Boys Republic (band)

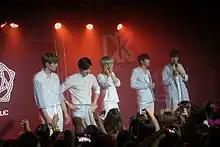
Boys Republic in Budapest

Boys Republic is a South Korean boy band consisting of five members: Onejunn, Sunwoo, Sungjun, Minsu, and Suwoong. They are Universal Music's first K-pop idol group (also managed by Happy Tribe Entertainment). Boys Republic debuted on June 5, 2013, with the single "Party Rock".